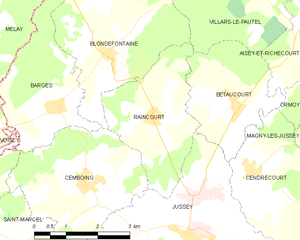
Carte des communes françaises